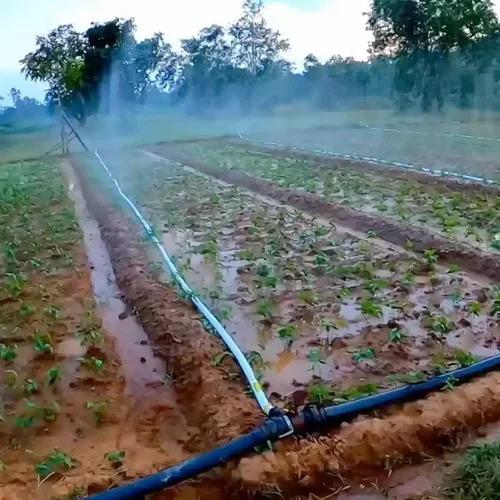
Mbogamboga zimepandwa kwenye bustani zilizotengenezwa shambani, mipira ya maji imelazwa pembezoni kwaajili ya umwagiliaji mifumo ya umwagiliaji, inamsaidia mkulima kupanda mazao wakati wowote bila ya kutegemea mvua.